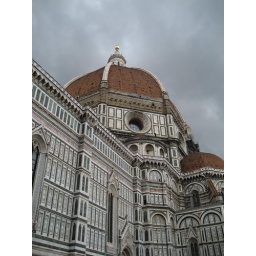
You can't really tell house massive this is unless seen in person